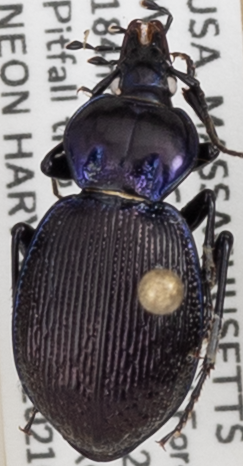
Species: Sphaeroderus stenostomus lecontei
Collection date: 2021-06-23
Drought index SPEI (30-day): -0.114
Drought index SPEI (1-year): -1.28
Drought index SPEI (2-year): -1.928